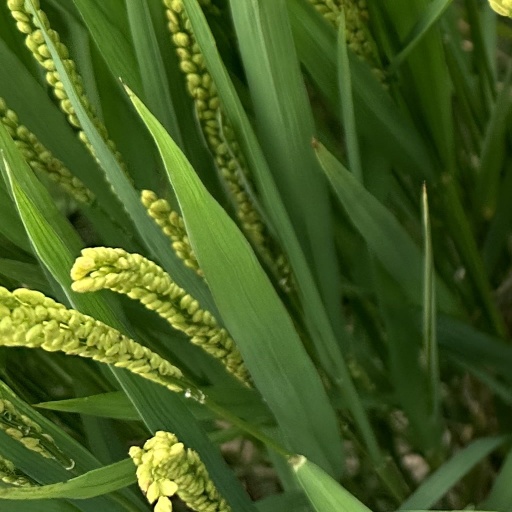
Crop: rice